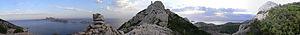
Col du sémaphore
Le col du Sémaphore se trouve juste au-dessus de la calanque de Callelongue. Un ancien sémaphore désaffecté le surplombe et culmine à 109 mètres d'altitude.